List of county exclaves in England and Wales 1844–1974

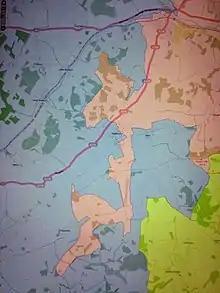
Shalbourne salient of Berkshire, briefly in Wiltshire 1844 (Historic County Borders Project)

The county had four exclaves after 1844, and five abolished then (pre-1844 total 9, legal 6; post-1844 total 4, legal 2):